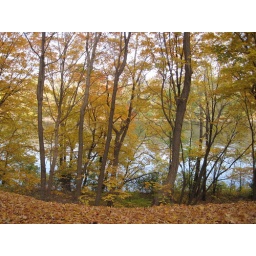
A path by the river 10 min. from our house